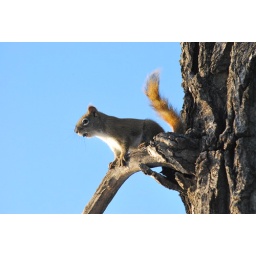
He just sat there for a while looking west but not eating the pine nut in his mouth.